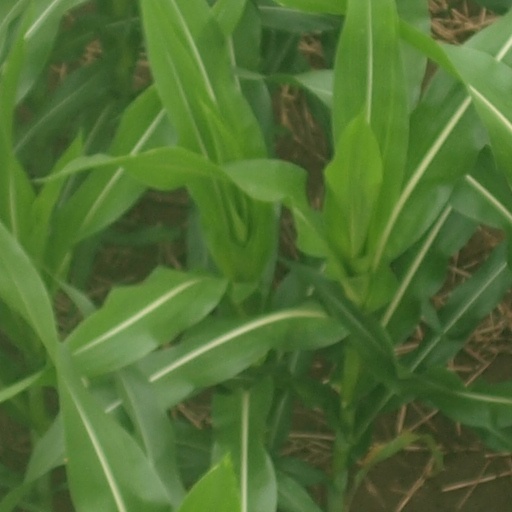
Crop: maize; corn